Michael Griffin (American football)

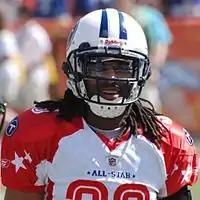
Griffin playing in the 2009 Pro Bowl

In Griffin's second NFL season in 2008 he finished with 75 tackles, 1 forced fumble, 7 interceptions and 11 pass deflections while playing all 16 games. In a Week 16 31–14 win against the Pittsburgh Steelers, Griffin had 2 interceptions returning one for a pick-six. Griffin went on to be named to his first Pro Bowl.